Sky position (RA, Dec in degrees): 145.985, 7.861
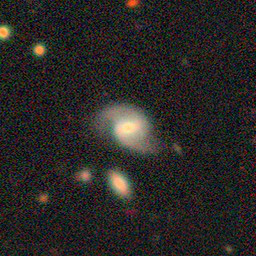
Galaxy morphology: Barred Spiral Galaxies